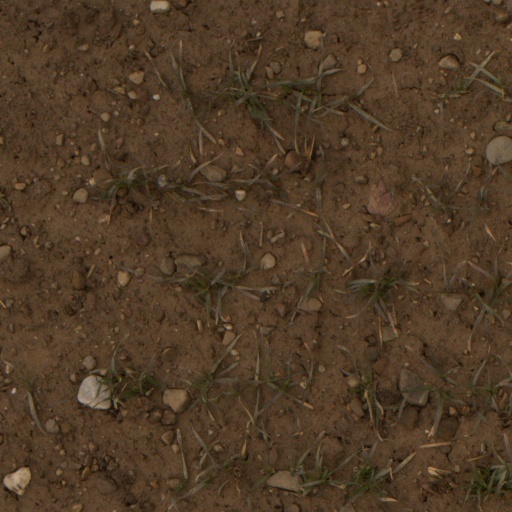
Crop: wheat